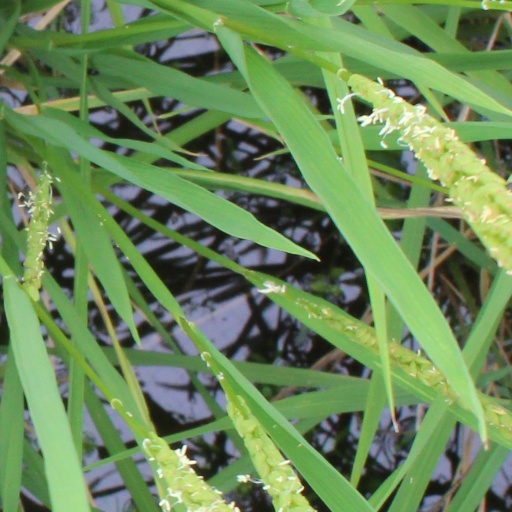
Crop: rice